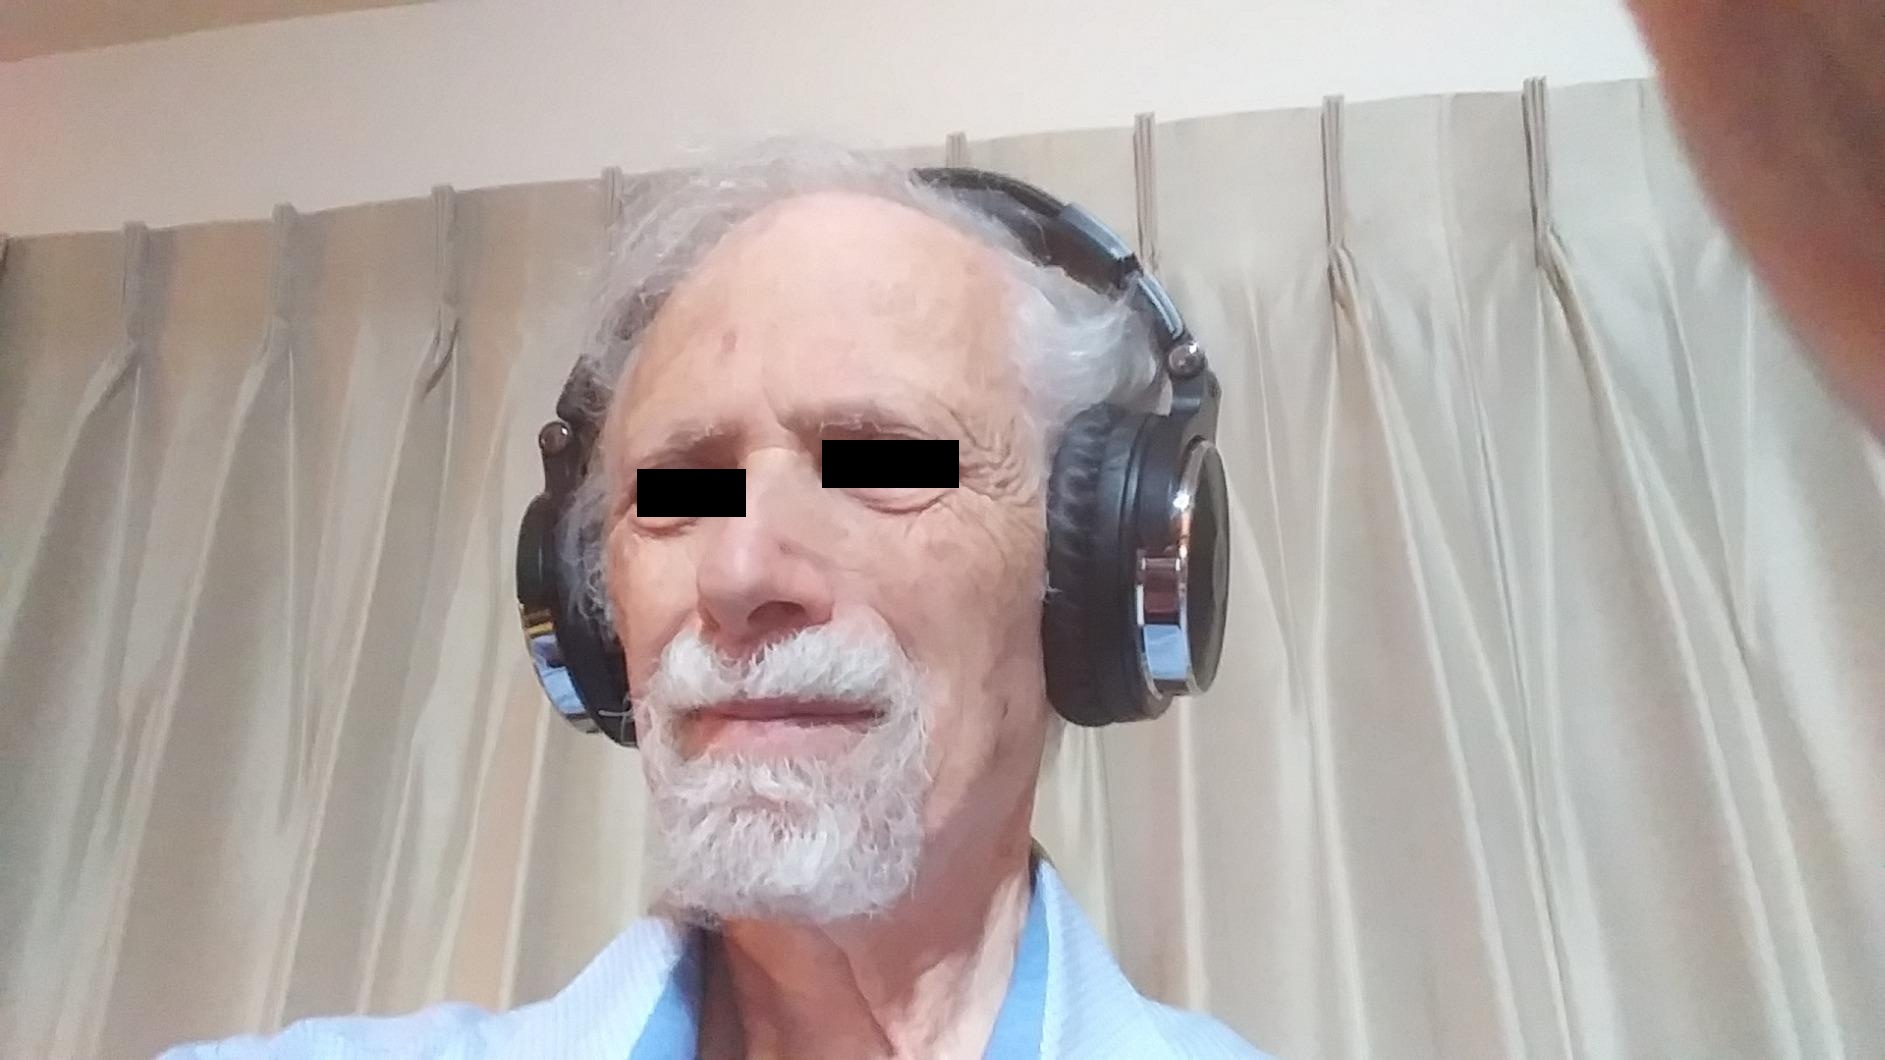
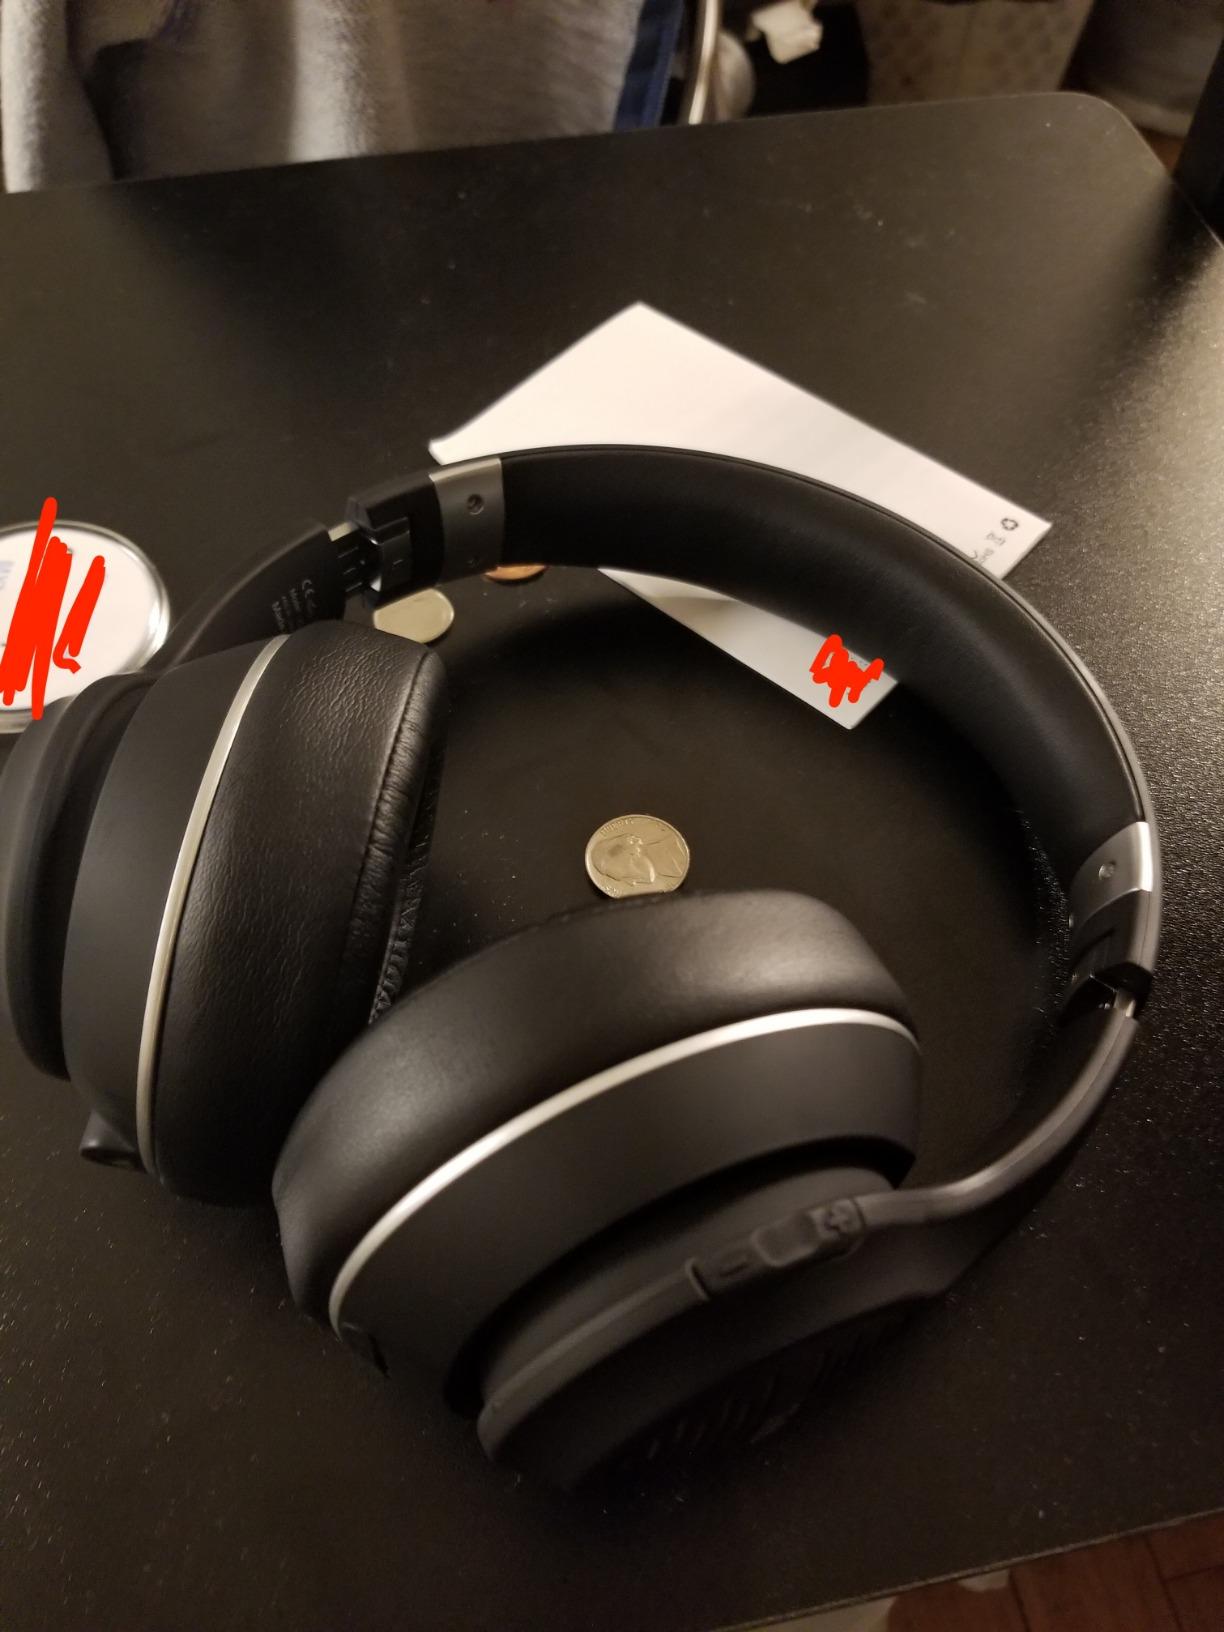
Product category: headphones
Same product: no